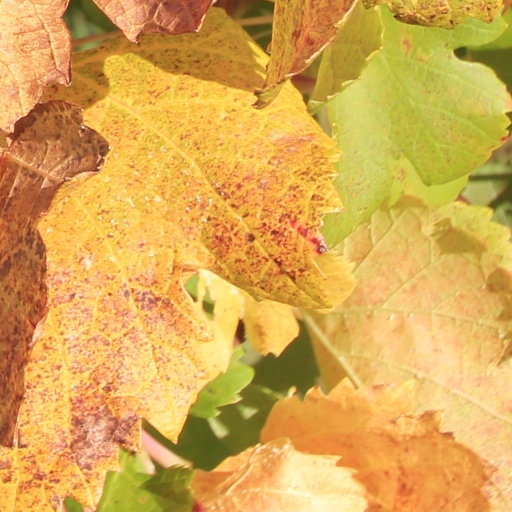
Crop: grape